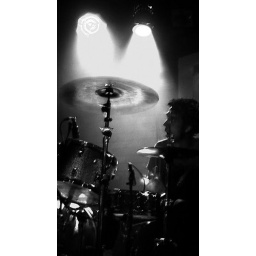
donny in the black and white fog of war